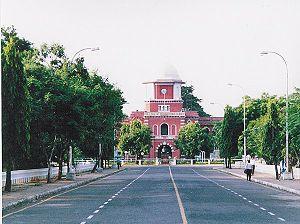
En Inde, une université d'État est gérée et financée par le gouvernement de l’État dans lequel elle est située.